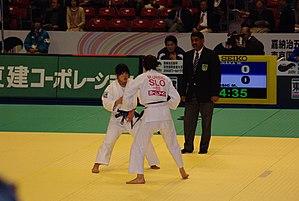
Miki Tanaka, née le 20 octobre 1987, est une judokate japonaise en activité évoluant dans la catégorie des moins de 63 kg.